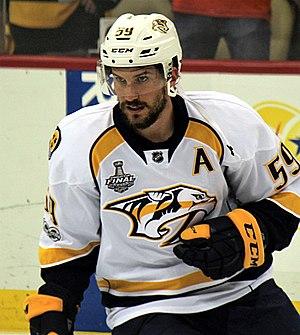
Le sport en Suisse occupe une place importante dans la vie quotidienne. En 2008, le pays est classé 13ᵉ meilleure nation sportive. Il y a plus de deux millions de licenciés en sport et 20 000 clubs. Les fédérations qui comptent le plus grand nombre de licenciés sont la gymnastique, le football puis le tennis. Malgré la petite taille du pays, la Suisse est dans les huit nations les plus médaillées aux jeux olympiques d'hiver et dans les 25 premières des Jeux olympiques d'été. Le sport en Suisse est organisé par l'Office fédéral du sport qui est rattaché au Département fédéral de la défense, de la protection de la population et des sports. Le mouvement sportif suisse est quant à lui géré par le Swiss Olympic qui assure le lien entre les autorités politiques, les 82 fédérations sportives suisses et le Comité international olympique.